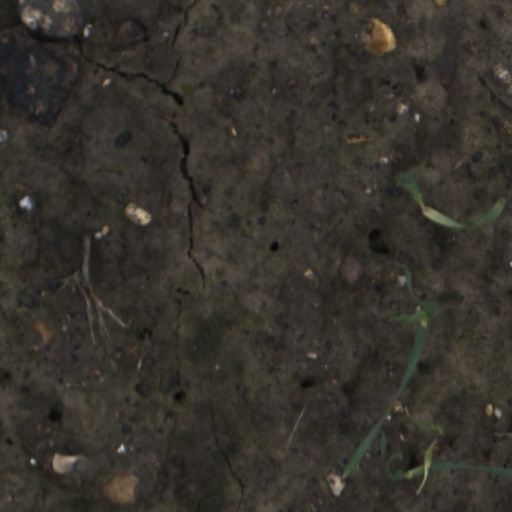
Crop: wheat